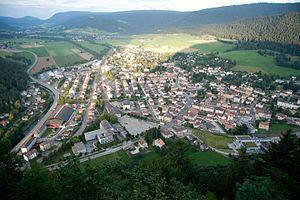
Fleurier depuis le chapeau de Napoléon